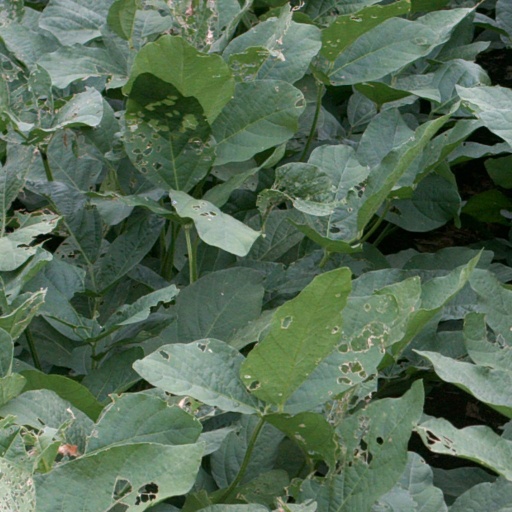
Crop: soybean